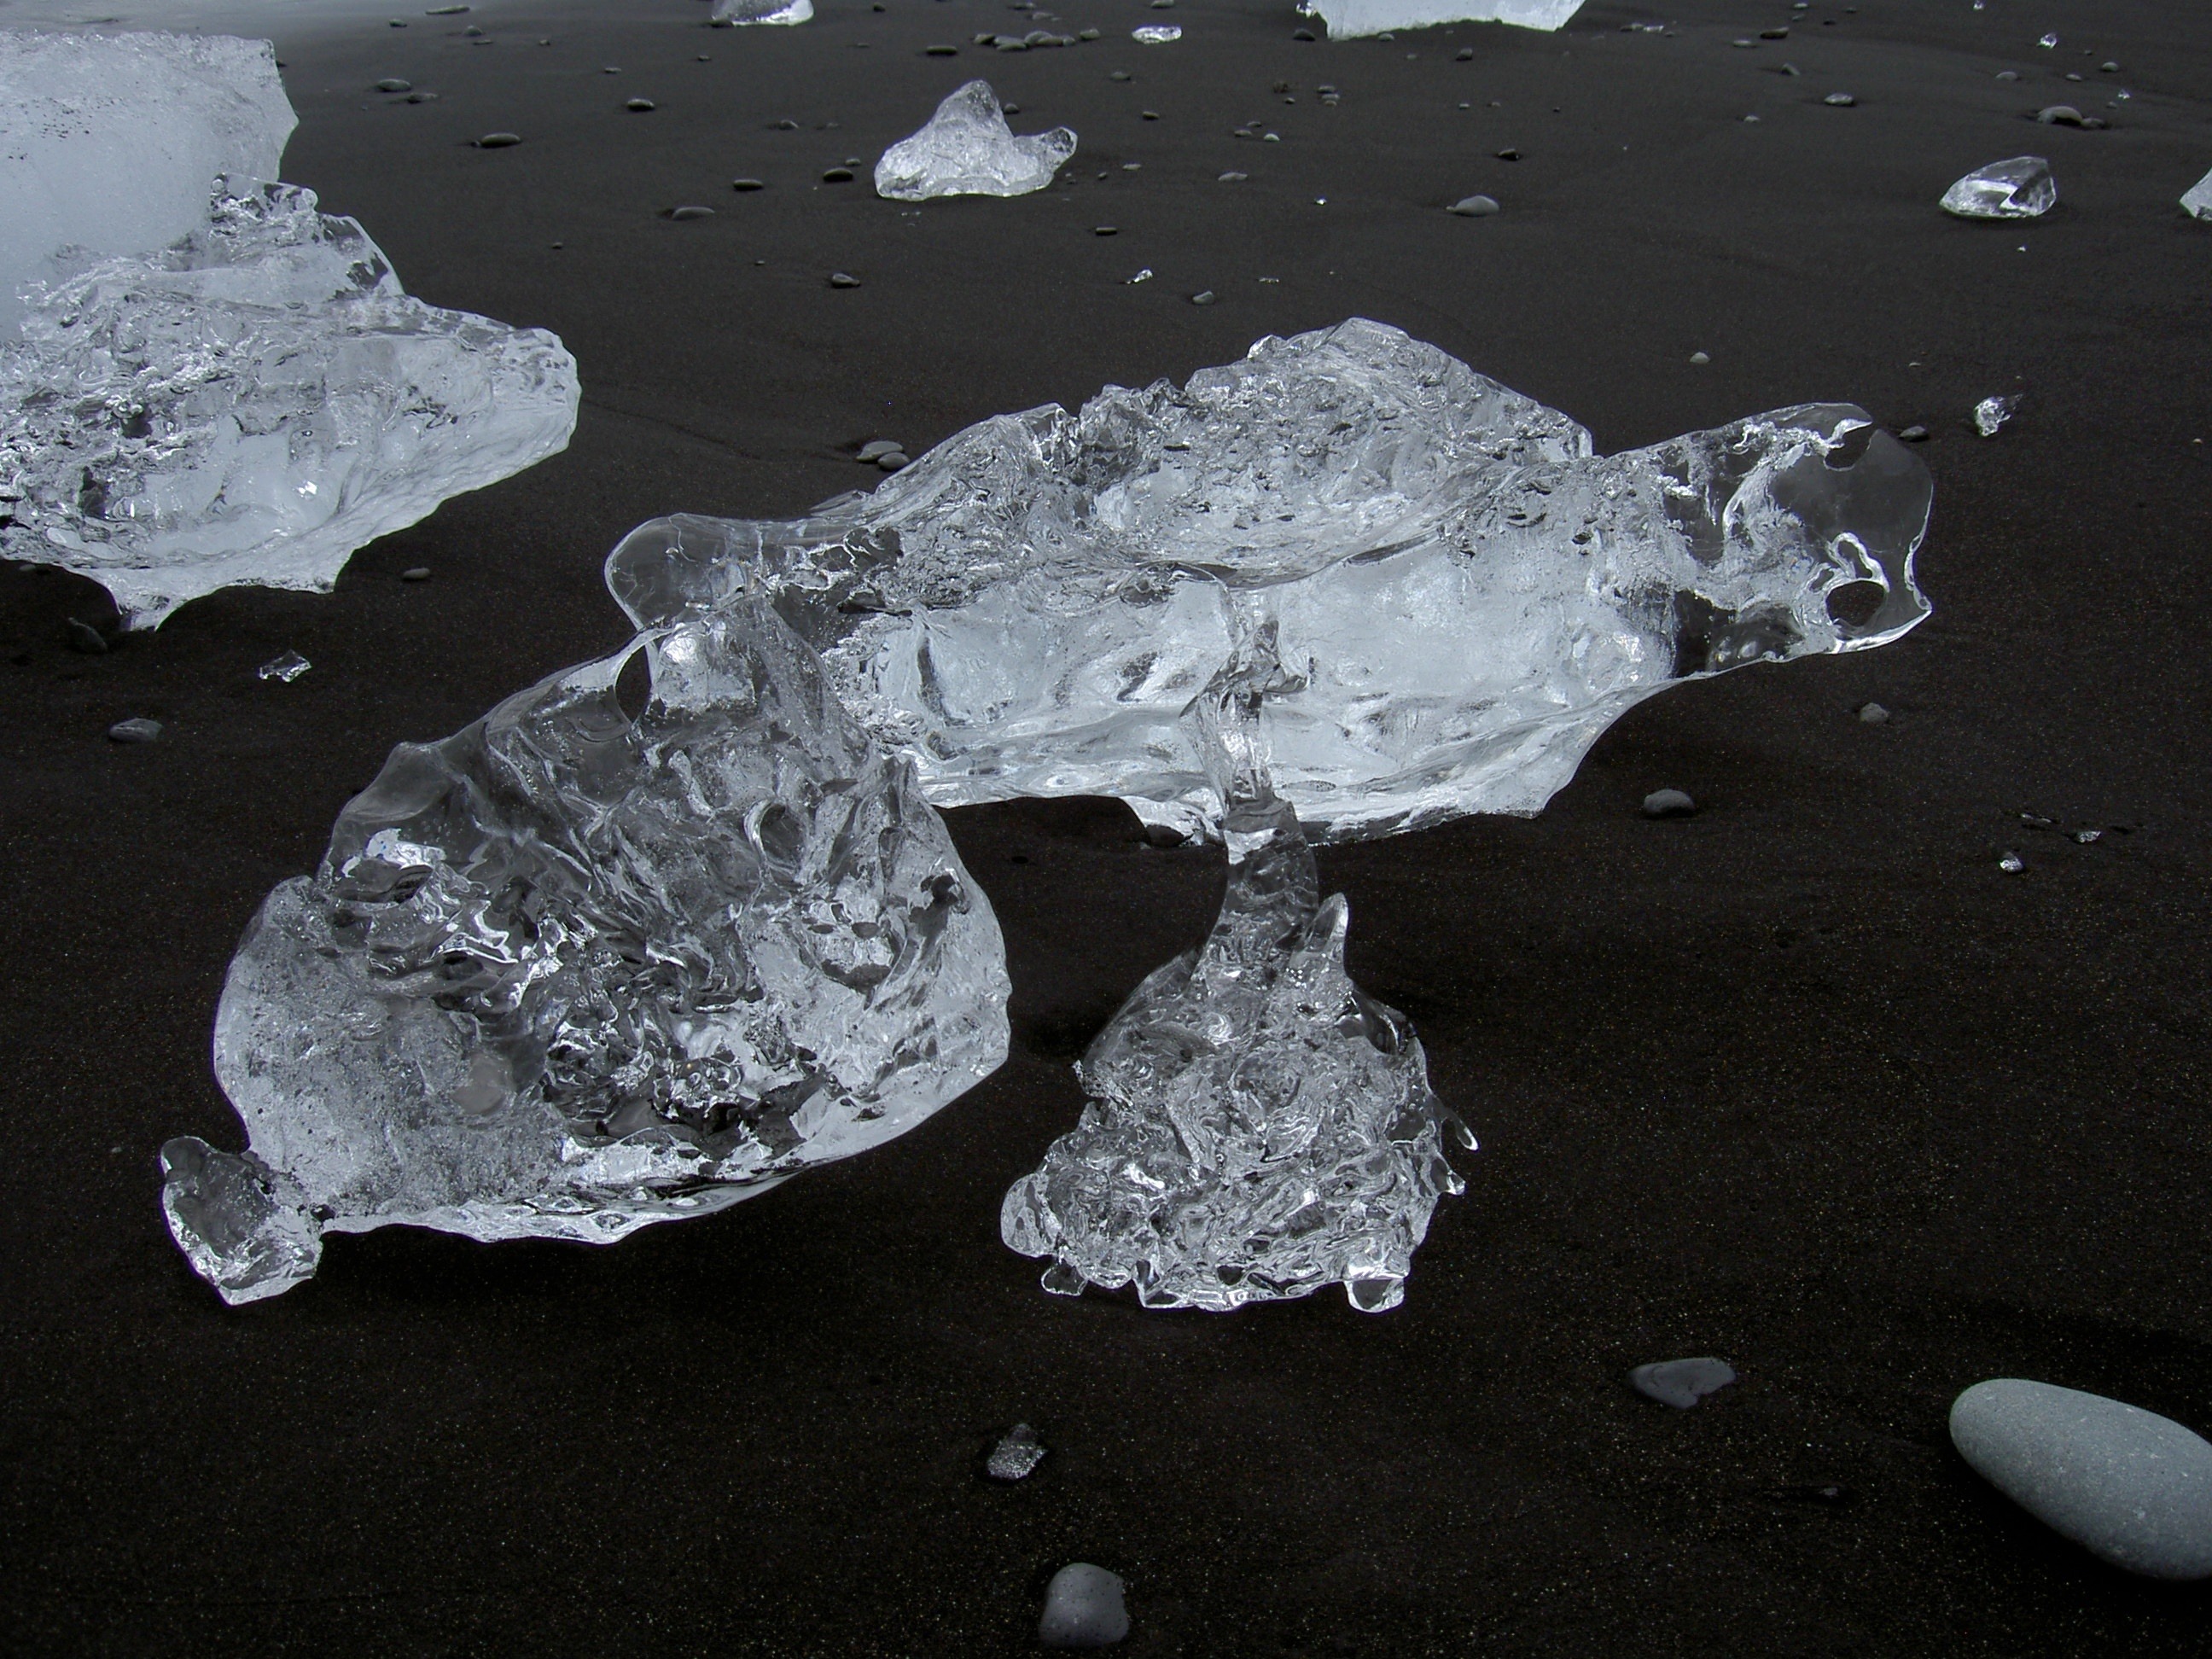
beach, water, rock, snow, white, ice, reflection, iceland, black, monochrome, material, transparent, stones, black sand, melting, freezing, chunks of ice